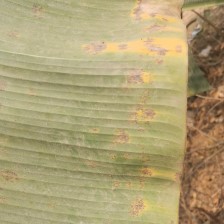
Label: pestalotiopsis